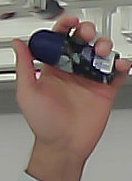
Product: nivea_rollon